Kelly Zeeman

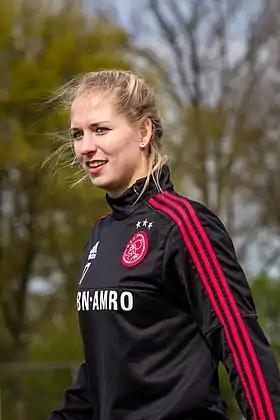
Zeeman with Ajax in 2016

Kelly Zeeman (born 19 November 1993) is a Dutch former professional footballer who played as a defensive midfielder or centre-back.